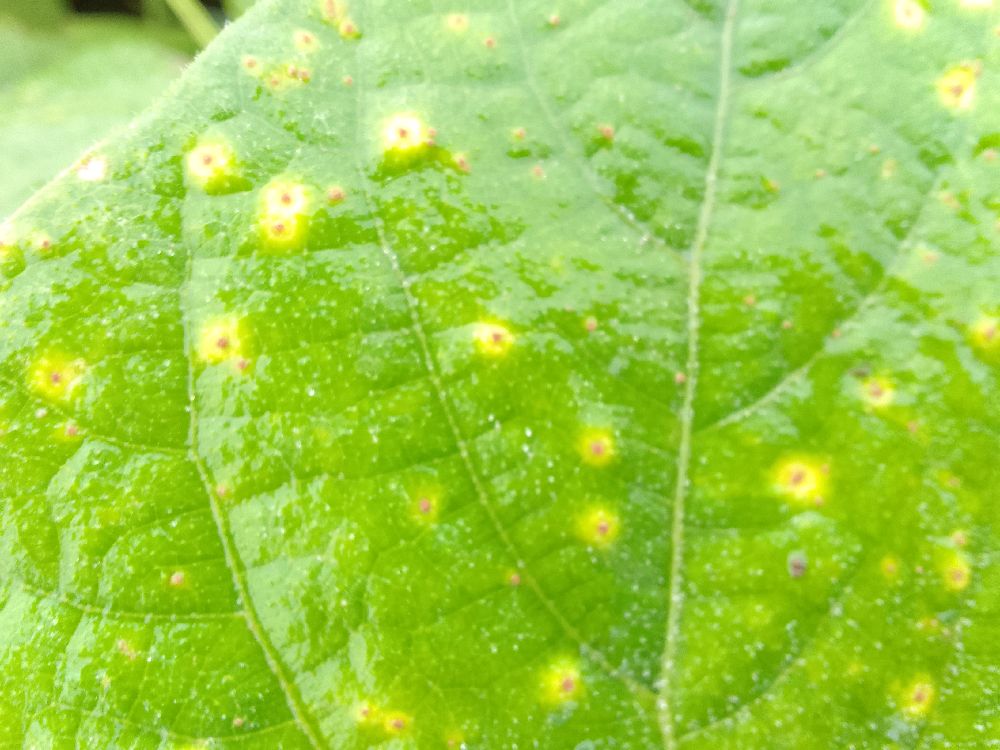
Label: rust